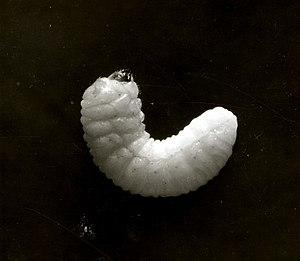
Une larve éruciforme est un type de larve d'insecte en forme de chenille.